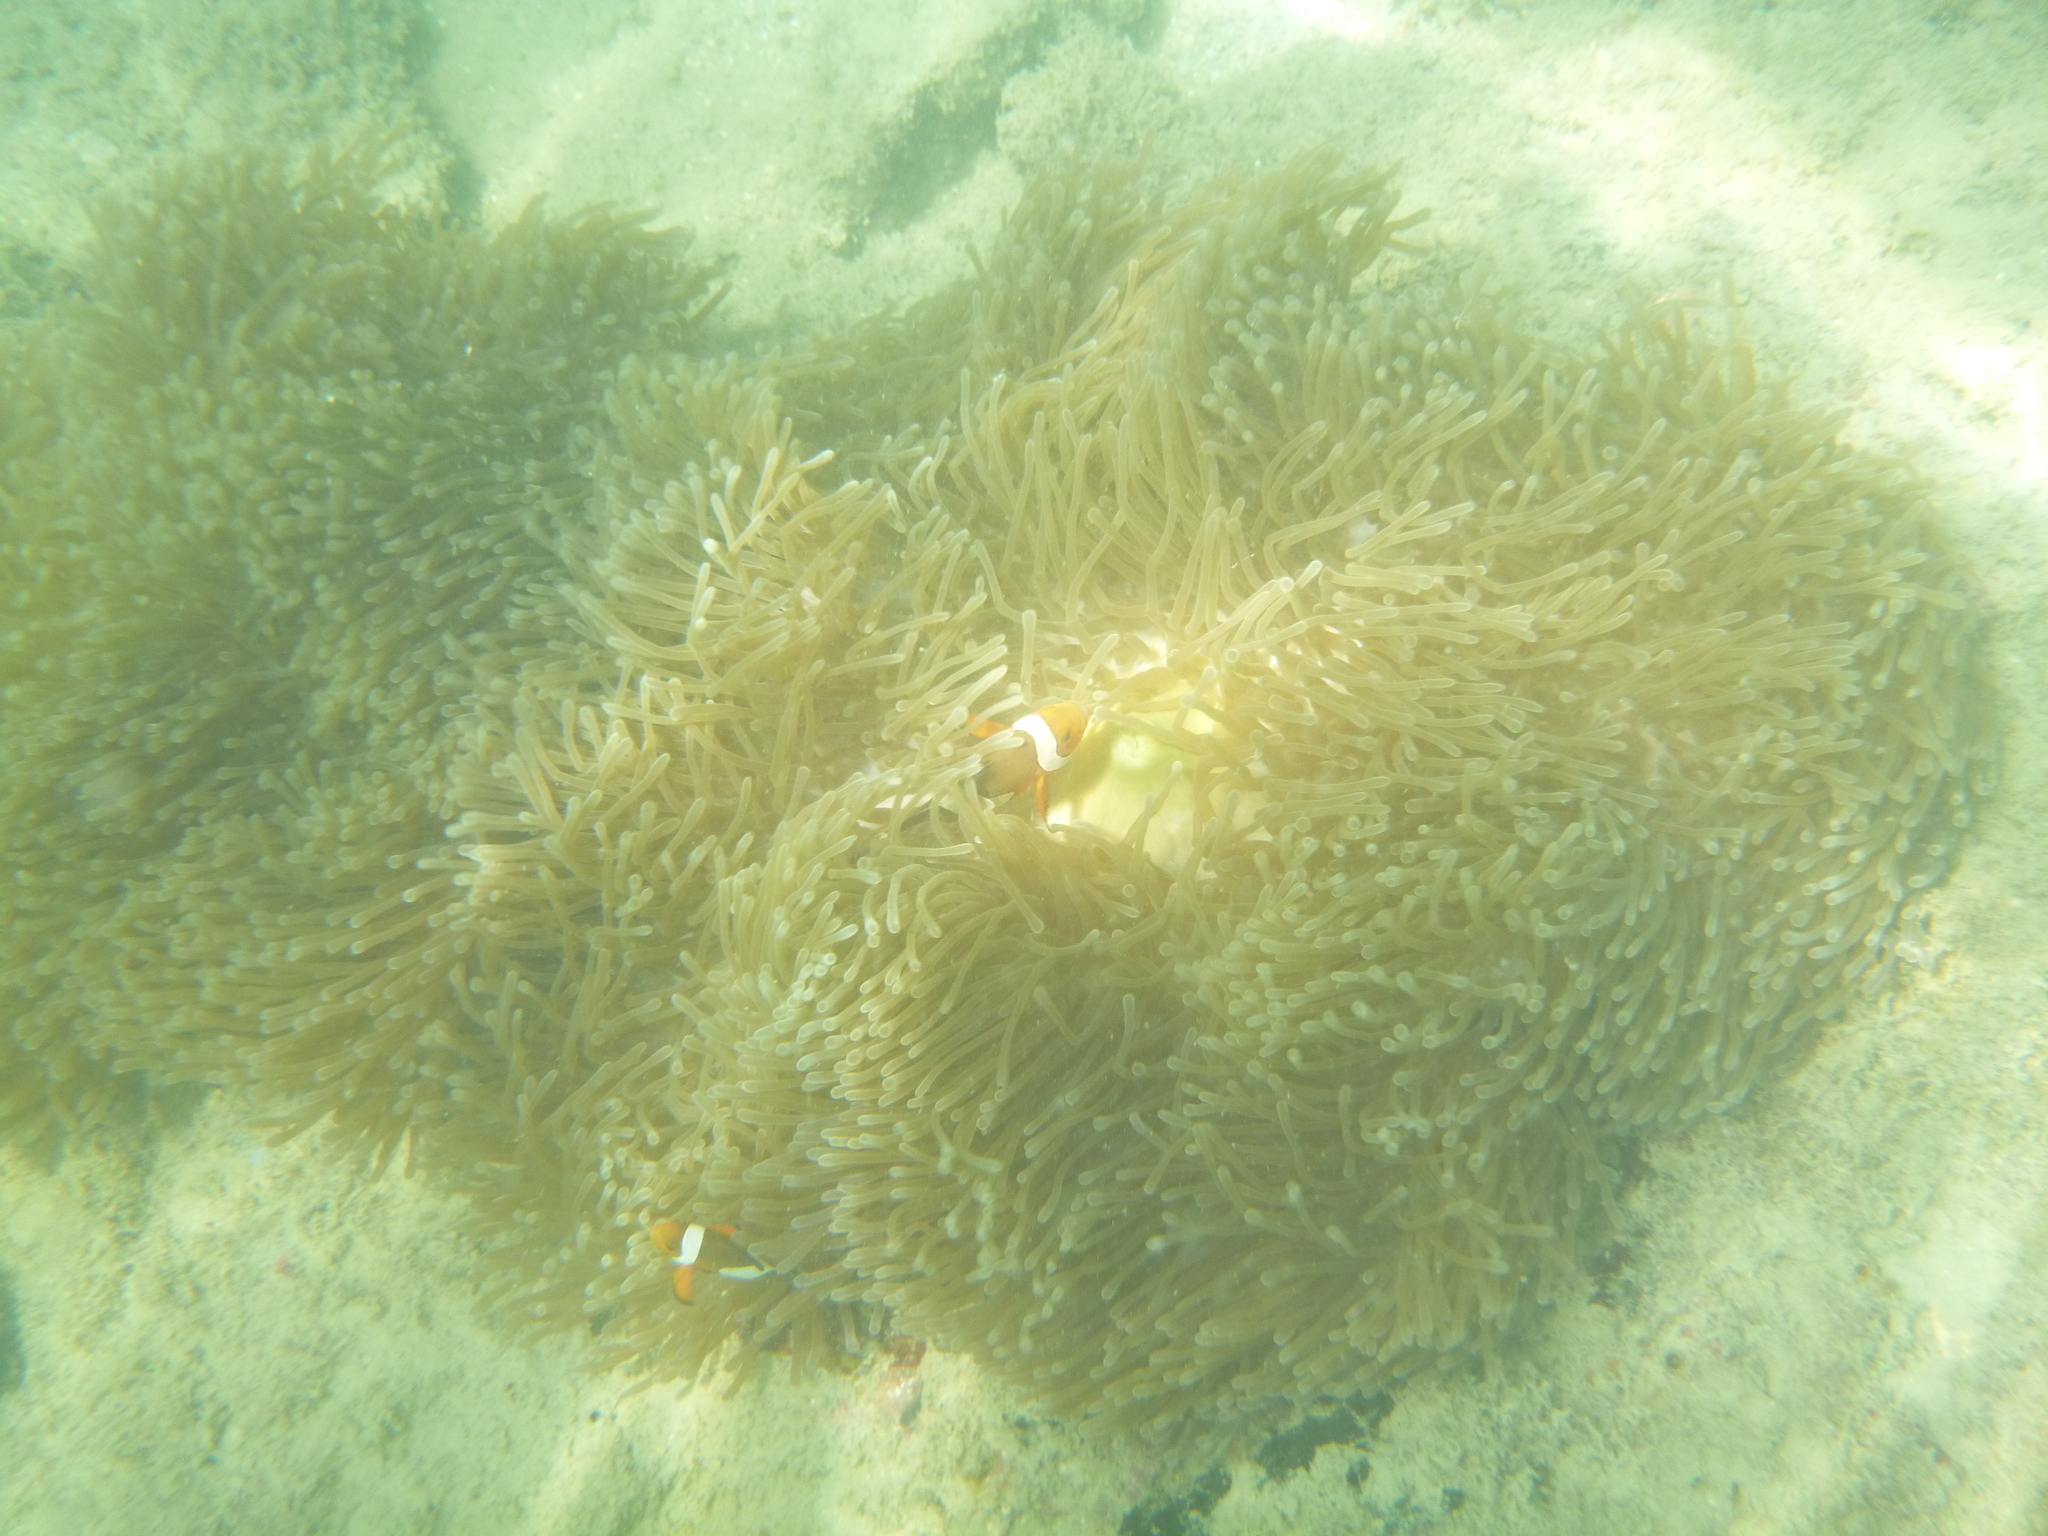
Amphiprion ocellaris (Ocellaris Anemonefish)